Ivy Mills Historic District

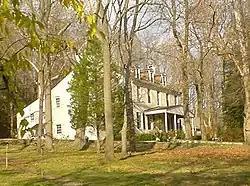
Ivy Mills Mansion House, November 2009

The Ivy Mills Historic District is a national historic district located in Concord Township, Delaware County, Pennsylvania, United States. It encompasses the ruins of a paper mill (erected 1829), a clerk's house (built circa 1830), and the Ivy Mills Mansion House (built 1837). The mansion house is a 2 1/2-story, five bay wide, stuccoed masonry structure, which includes a saltbox wing and a wide verandah. The original paper mill was erected in 1729, and the original mansion house in 1744. Both of the original buildings were replaced in the early-19th century by the present buildings.